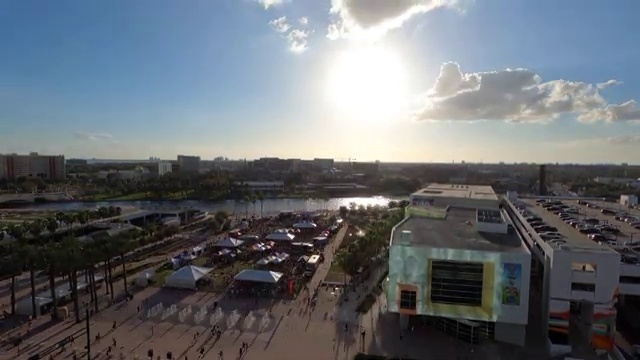
Fire: no
Smoke: no